Ploidy

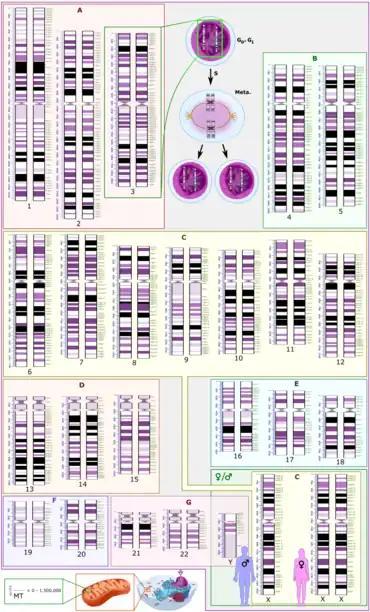
Karyogram of a typical human cell, showing a diploid set of 22 homologous autosomal chromosome pairs. It also shows both the female (XX) and male (XY) versions of the two sex chromosomes (at bottom right), as well as the mitochondrial genome (to scale at bottom left).

Diploid describes a cell or nucleus which contains two copies of genetic material, or a complete set of chromosomes, paired with their homologs (chromosome carrying the same information from the other parent).